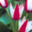
Label: tulip